Eutychius of Alexandria

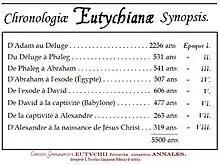
Eutychius' chronicle (in French)

The most important work is the "Nazm al-Jauhar", a world chronicle, which he began before becoming Patriarch, and dedicated to his brother. It begins with the Creation, and runs down to his own times. His "Nazm al-Jauhar" is a valuable source for events in Persia prior to the rise of Islam and the later Sassanid rulers. For events after the rise of Islam, Eutychius makes use of Muslim sources. He also drew on legendary and hagiographical material.